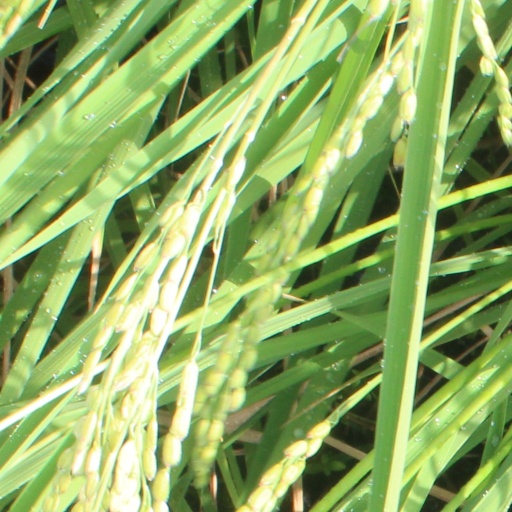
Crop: rice